List of UK top-ten singles in 1977

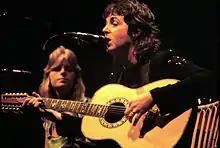
Wings had the best-selling single of 1977 with "Mull of Kintyre"/"Girls' School", which topped the chart for nine weeks. It was the first single to sell over two million copies in the UK alone and also became the year's Christmas number-one.

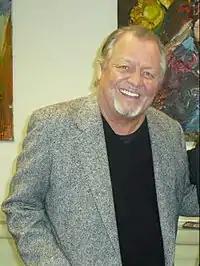
David Soul (pictured in 2013) achieved three top 10 singles this year, including the number-one hits "Don't Give Up on Us" and "Silver Lady", which both finished in the list of the year's top 10 best sellers.

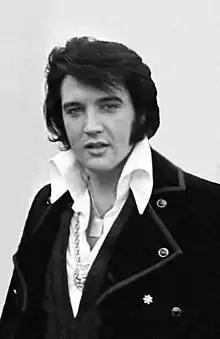
Elvis Presley secured three top 10 singles in 1977. Following his death on 16 August, "Way Down" rose to number-one and stayed there for five weeks, eventually becoming the eighth best selling single of the year. In October, a tribute song to Presley, "I Remember Elvis Presley (The King Is Dead)" by Dutch singer Danny Mirror, charted at number four.

The UK Singles Chart is one of many music charts compiled by the Official Charts Company that calculates the best-selling singles of the week in the United Kingdom. Before 2004, the chart was only based on the sales of physical singles. This list shows singles that peaked in the Top 10 of the UK Singles Chart during 1977, as well as songs which peaked in 1976 and 1978 but were in the top 10 in 1977. The entry date is when the song appeared in the top 10 for the first time (week ending, as published by the Official Charts Company, which is six days after the chart is announced).